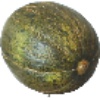
Label: Melon Piel de Sapo 1